Amir Hadžiahmetović

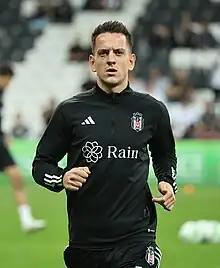
Hadžiahmetović with Beşiktaş in 2023

Amir Hadžiahmetović (born 8 March 1997) is a professional footballer who plays as a defensive midfielder for Süper Lig club Beşiktaş. Born in Denmark, he plays for the Bosnia and Herzegovina national football team.